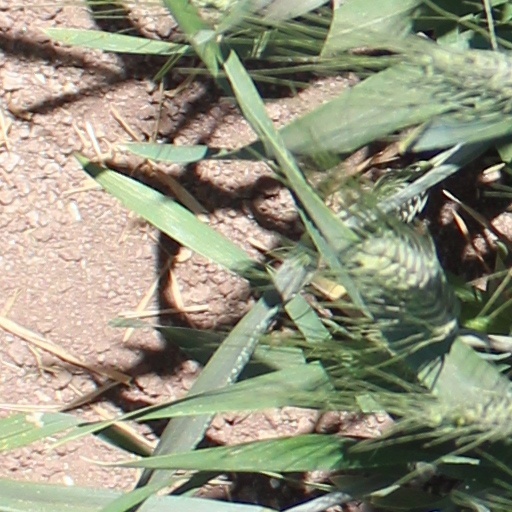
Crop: wheat